Moscow Mission (2006 film)

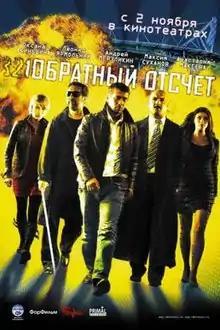

Moscow Mission (or Countdown) is a Russian action movie directed by Vadim Shmelyov. The movie was released in Moscow in 2006.